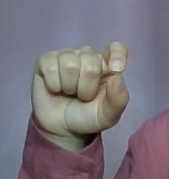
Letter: fa